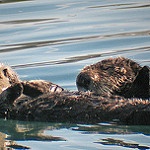
Label: sea